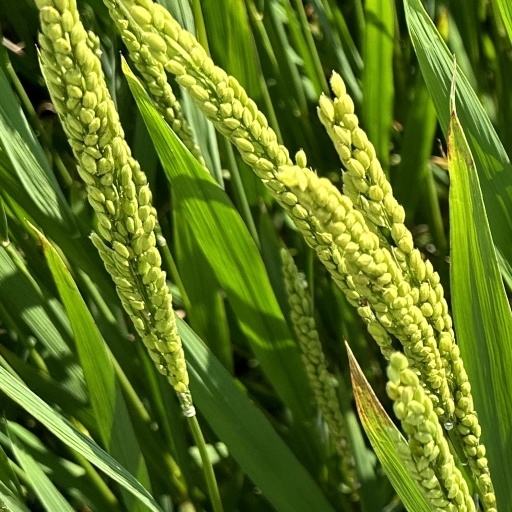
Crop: rice